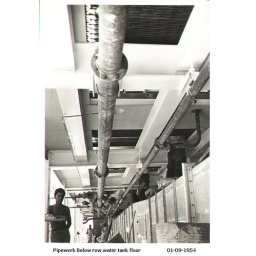
334 Pipe work below raw water tank floor